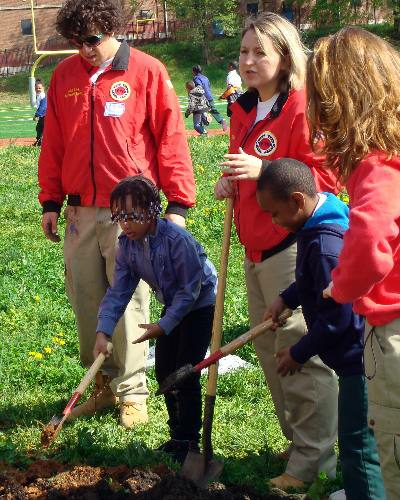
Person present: Yes